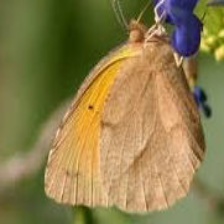
Species: SLEEPY ORANGE
Butterfly family (ImageNet category): sulphur_butterfly